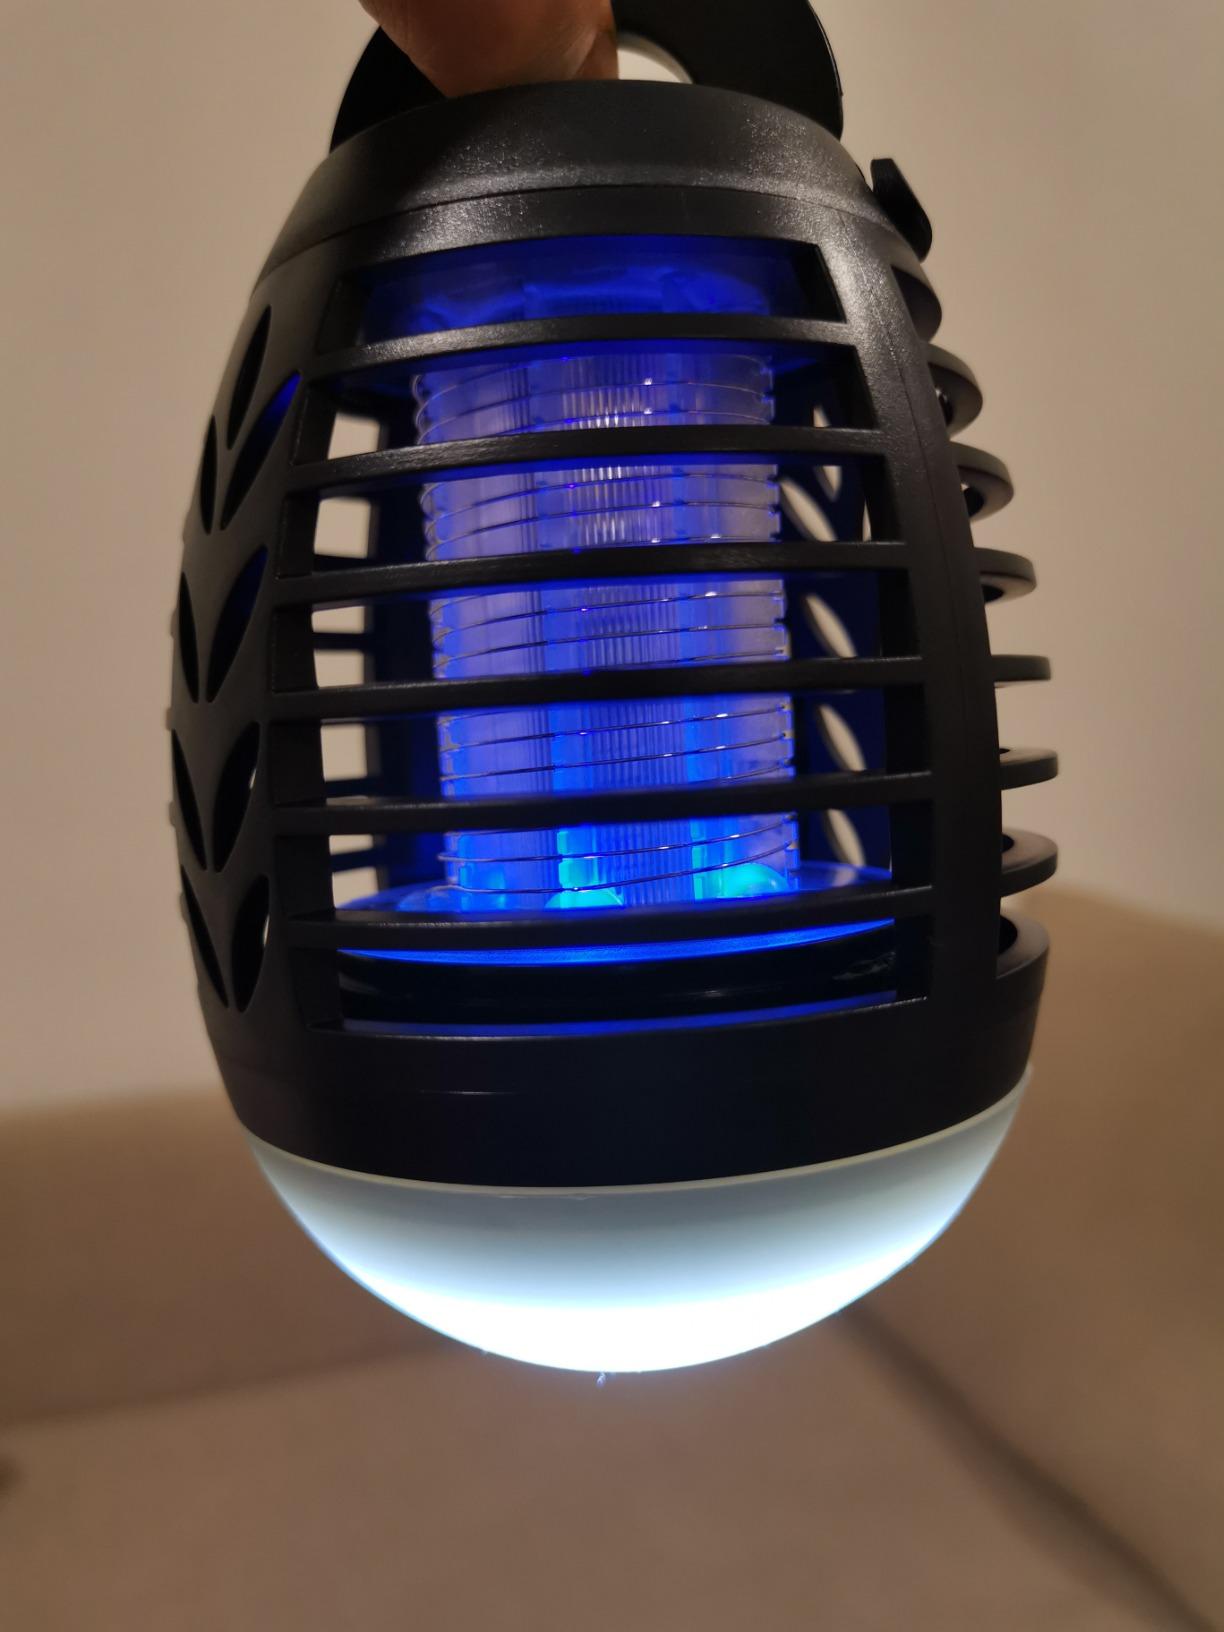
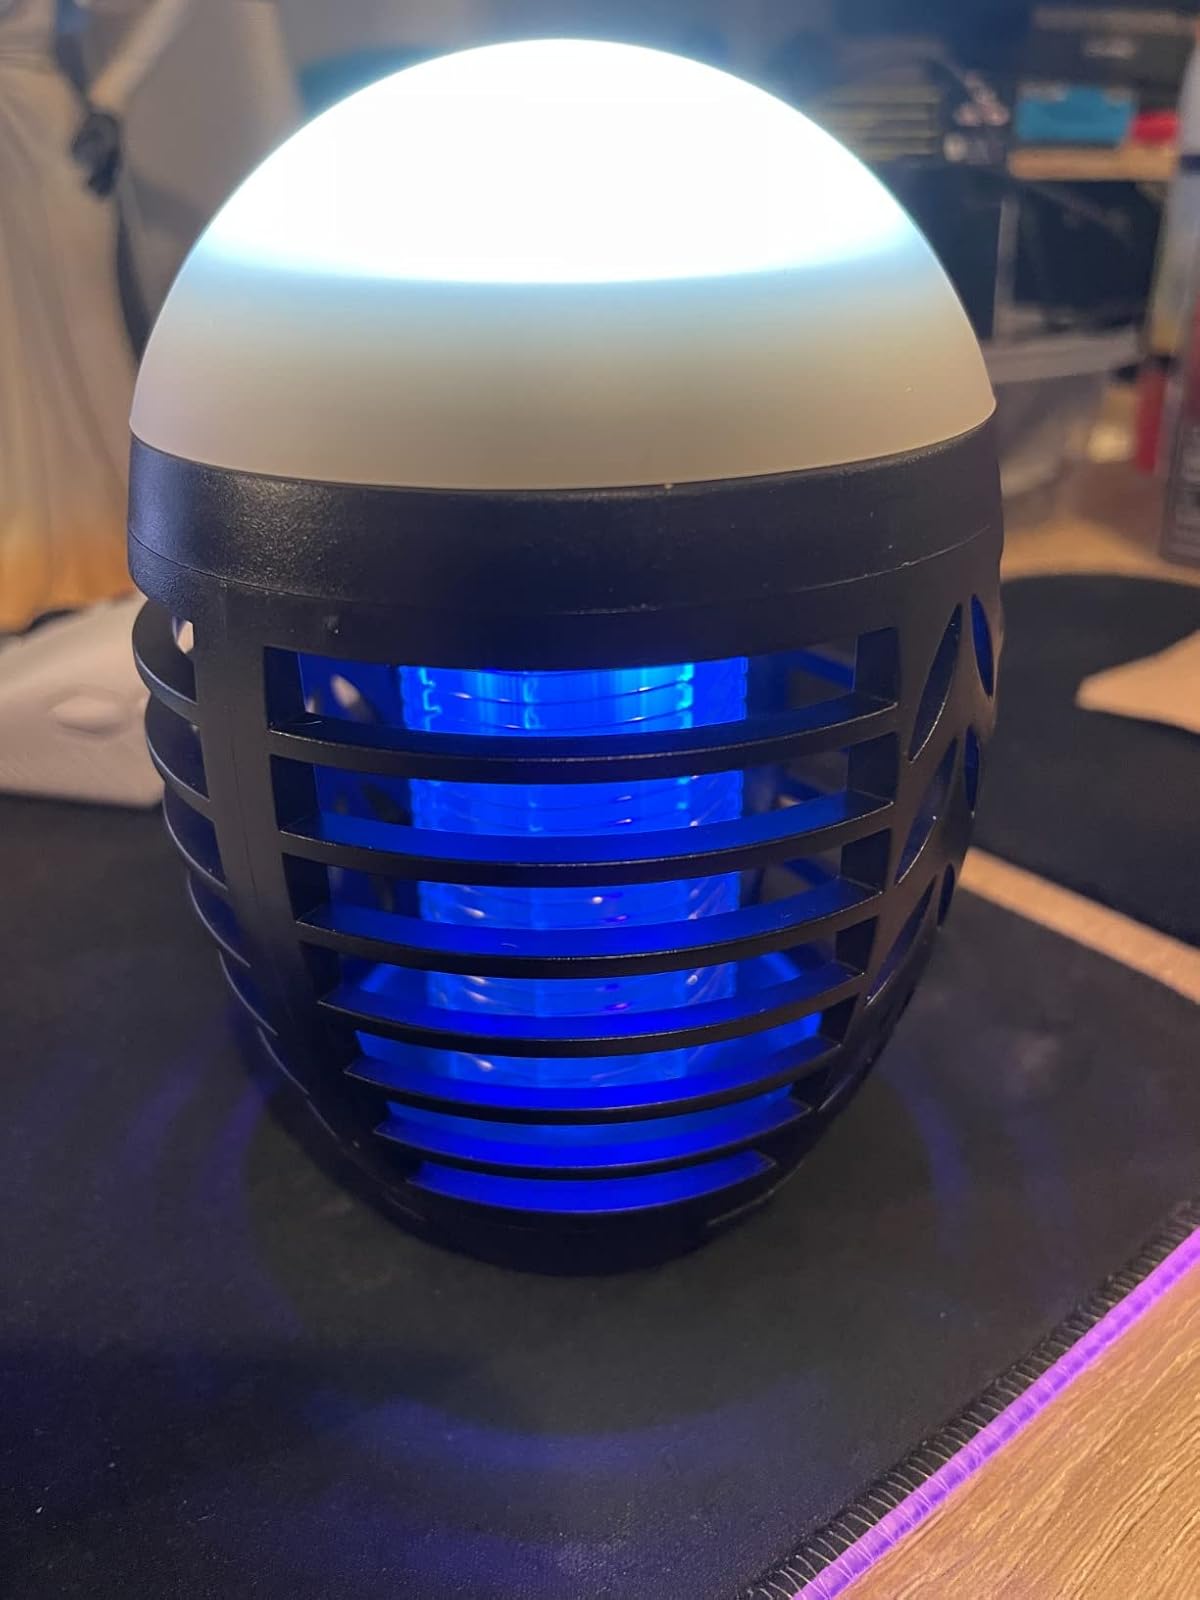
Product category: lantern
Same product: yes